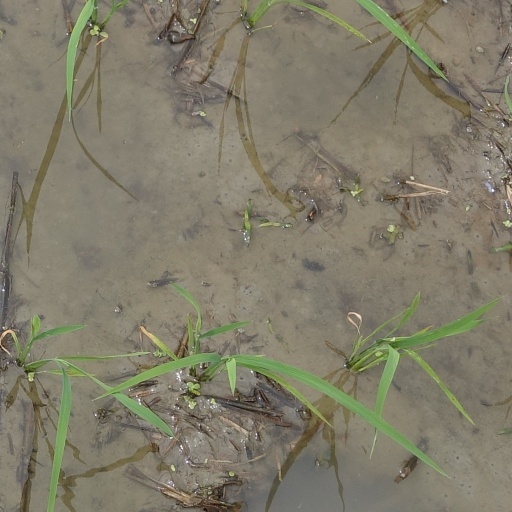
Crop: rice